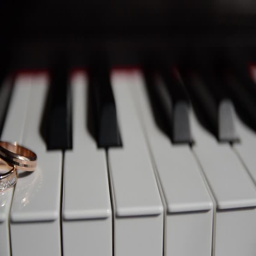
wedding rings on the piano